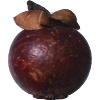
Label: Mangostan 1